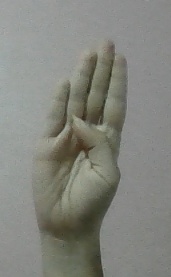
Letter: kaaf